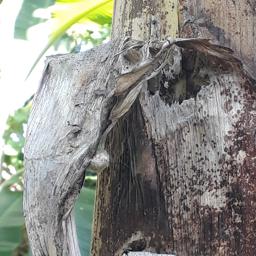
Label: PSEUDOSTEM WEEVIL